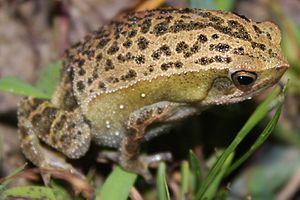
Kalophrynus interlineatus est une espèce d'amphibiens de la famille des Microhylidae.